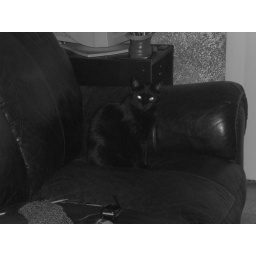
I took this picture in black and white and I love this picture of Assata...